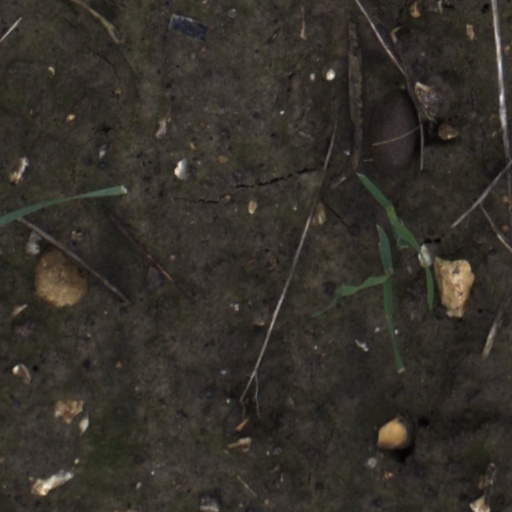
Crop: wheat